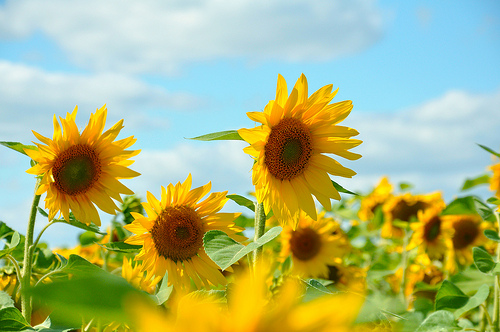
Flower: sunflower